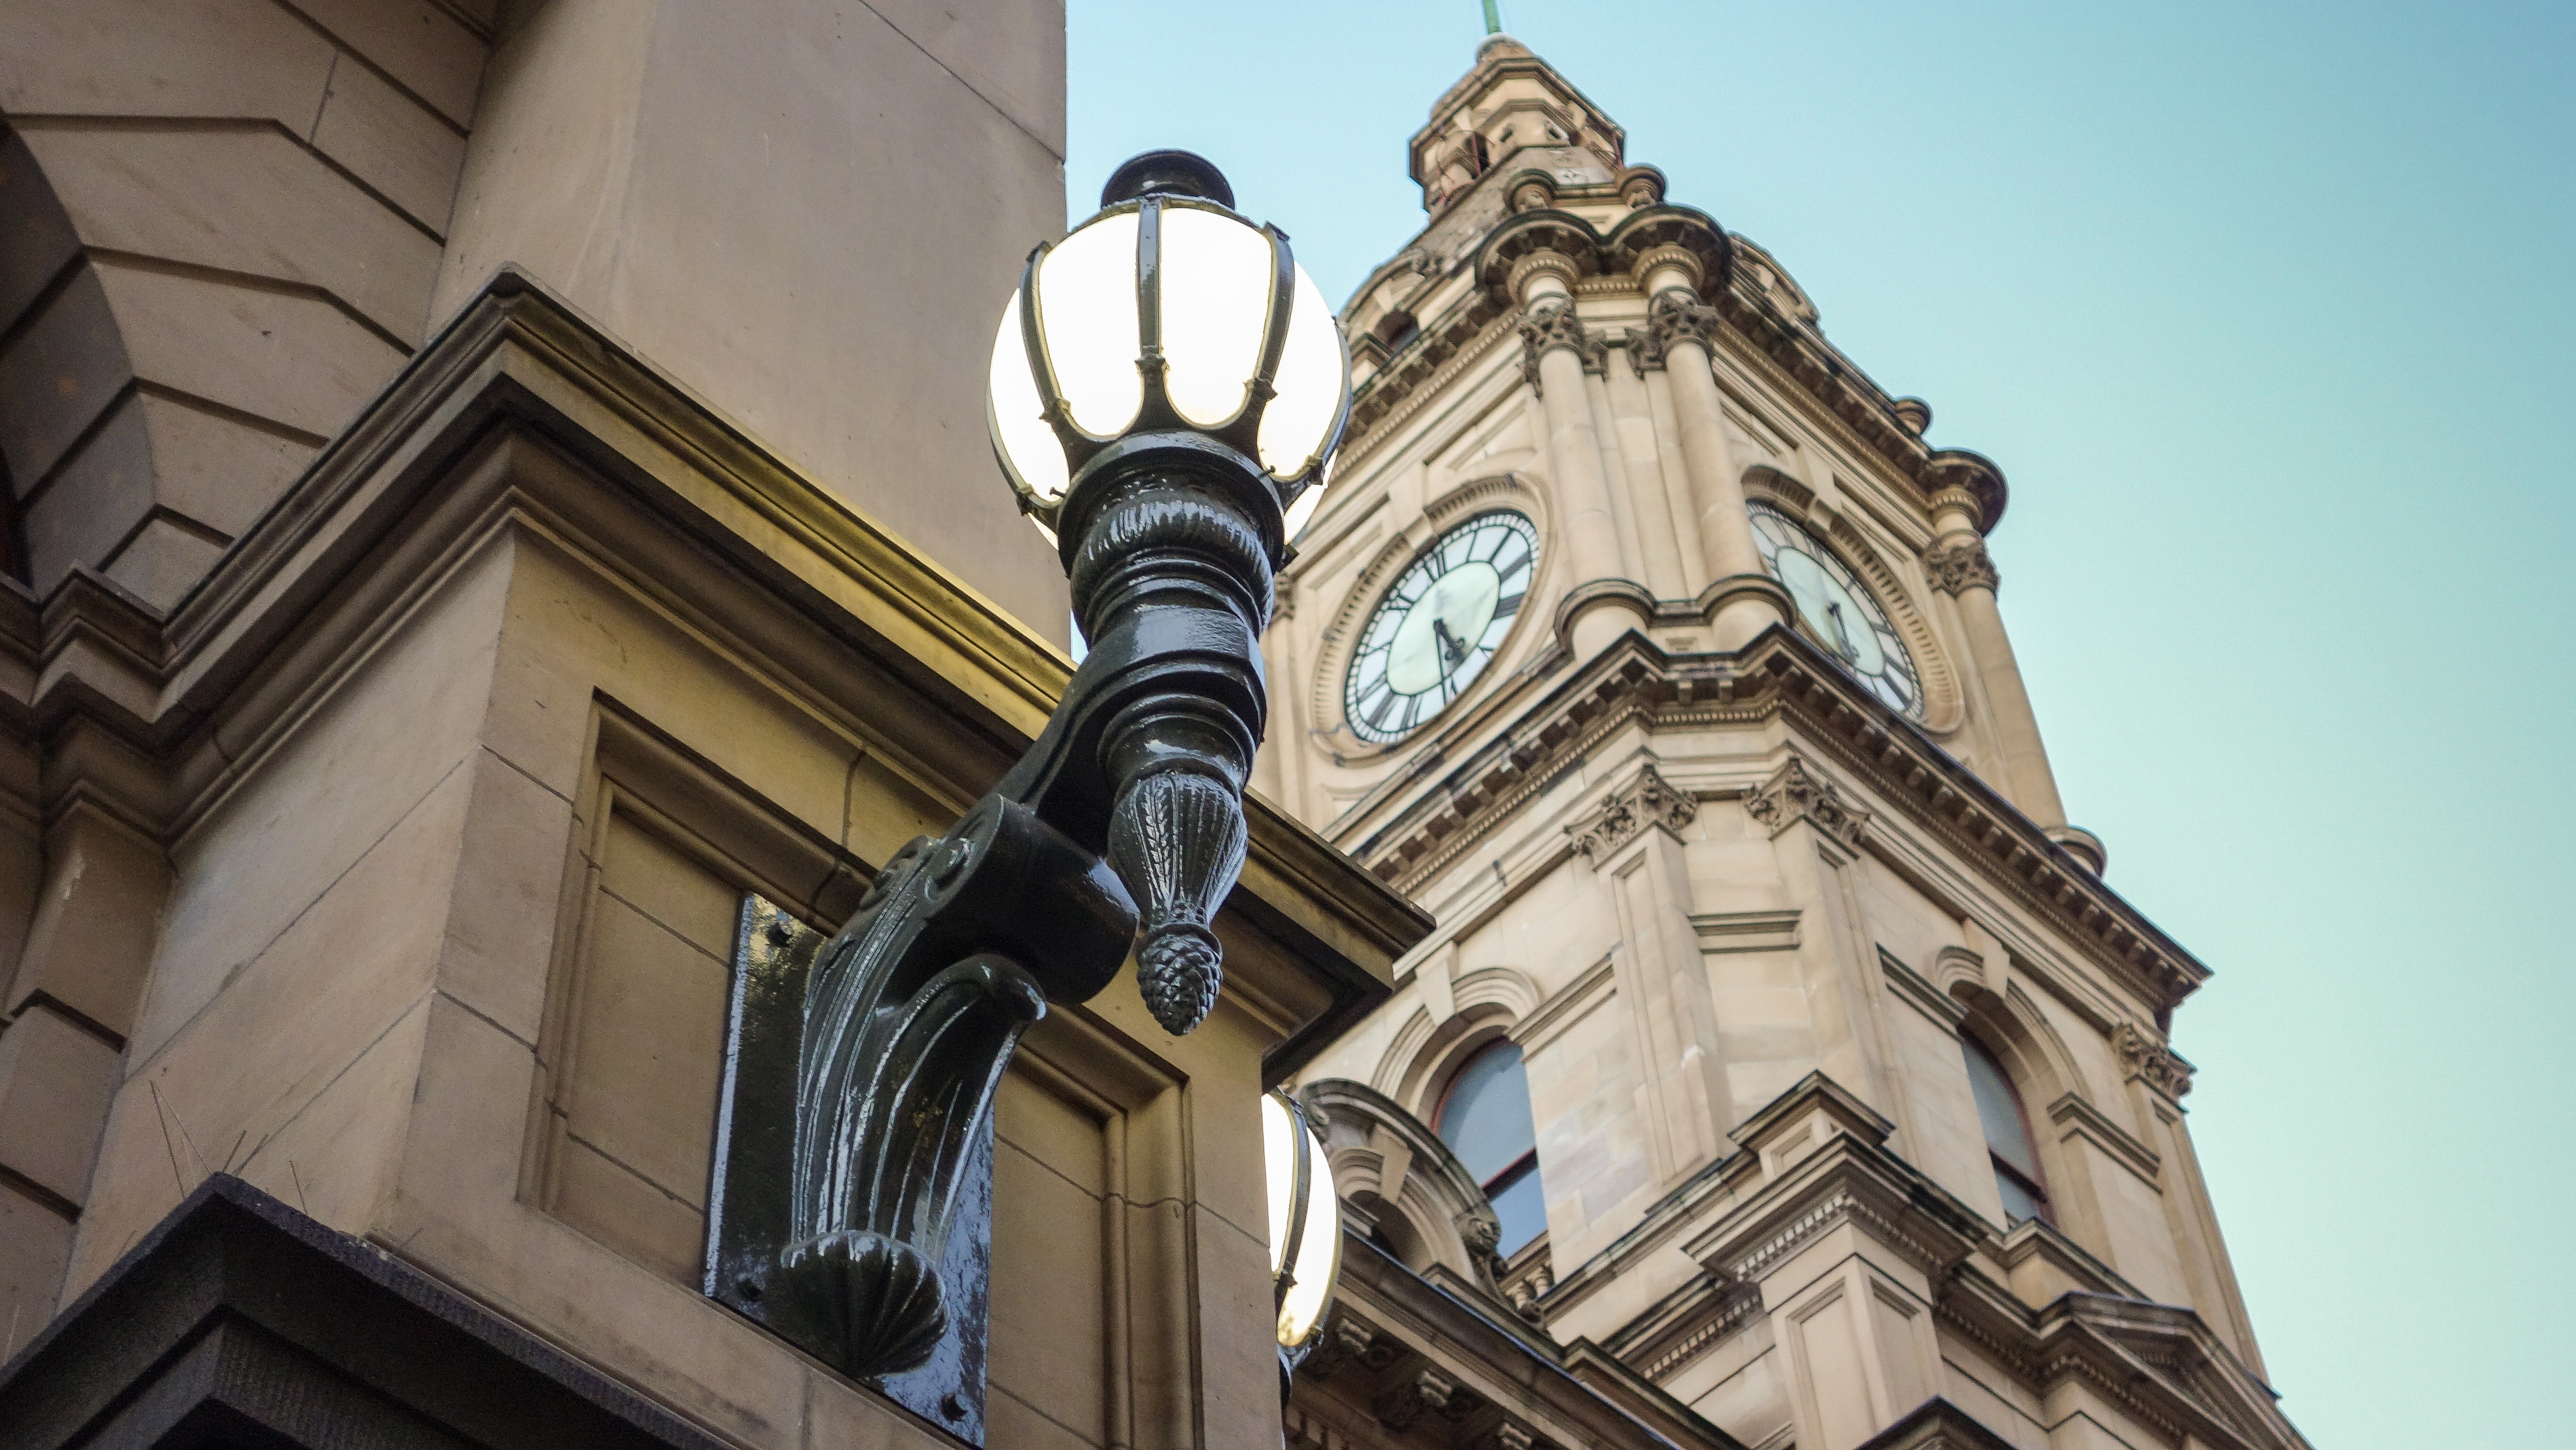
outdoor, light, architecture, street, night, vintage, retro, town, building, old, city, urban, monument, statue, decoration, lantern, landmark, facade, church, cathedral, exterior, street light, lamp, electricity, streetlight, place of worship, sculpture, art, streetlamp, design, style, basilica, electric, melbourne, illumination